José Luis de Vilallonga, 9th Marquess of Castellbell

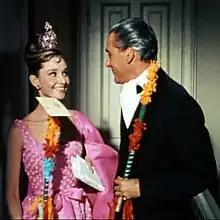
Vilallonga with Audrey Hepburn (left) in "Breakfast at Tiffany's" (1961)

José Luis de Vilallonga y Cabeza de Vaca, 9th Marquess of Castellbell, GE (29 January 1920 – 30 August 2007) was a Spanish nobleman, author, socialite and film actor. His peculiar character, described as "a mixture of aristocratic arrogance, self-confidence and unconcern", brought him frequent enmities with other public figures. He was known to be a multifaceted, charming, elegant and playboy-like figure. At his death in 2007, Vilallonga was referred to by several newspapers as "the last dandy".